Michael Scheickl

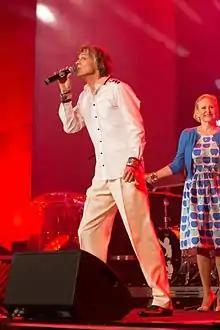
Scheickl performing in 2015

In 1981, he recorded a solo album under the pseudonym Fritz. He was one half of the duo Mess, who represented Austria at the Eurovision Song Contest in 1982 with the song "Sonntag". He composed and produced many tracks as part of the Austrian trio Joy, and sang backing vocals on the album "Enjoy".